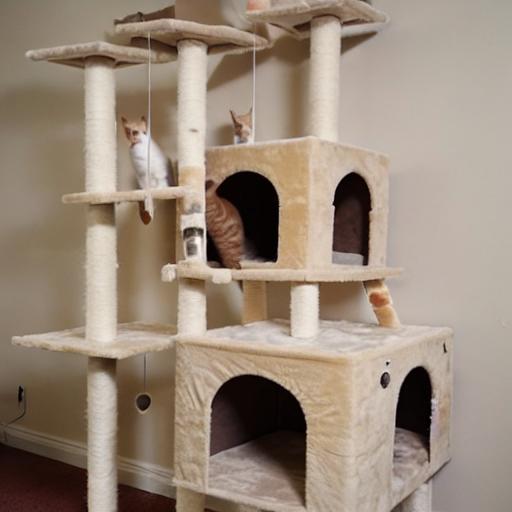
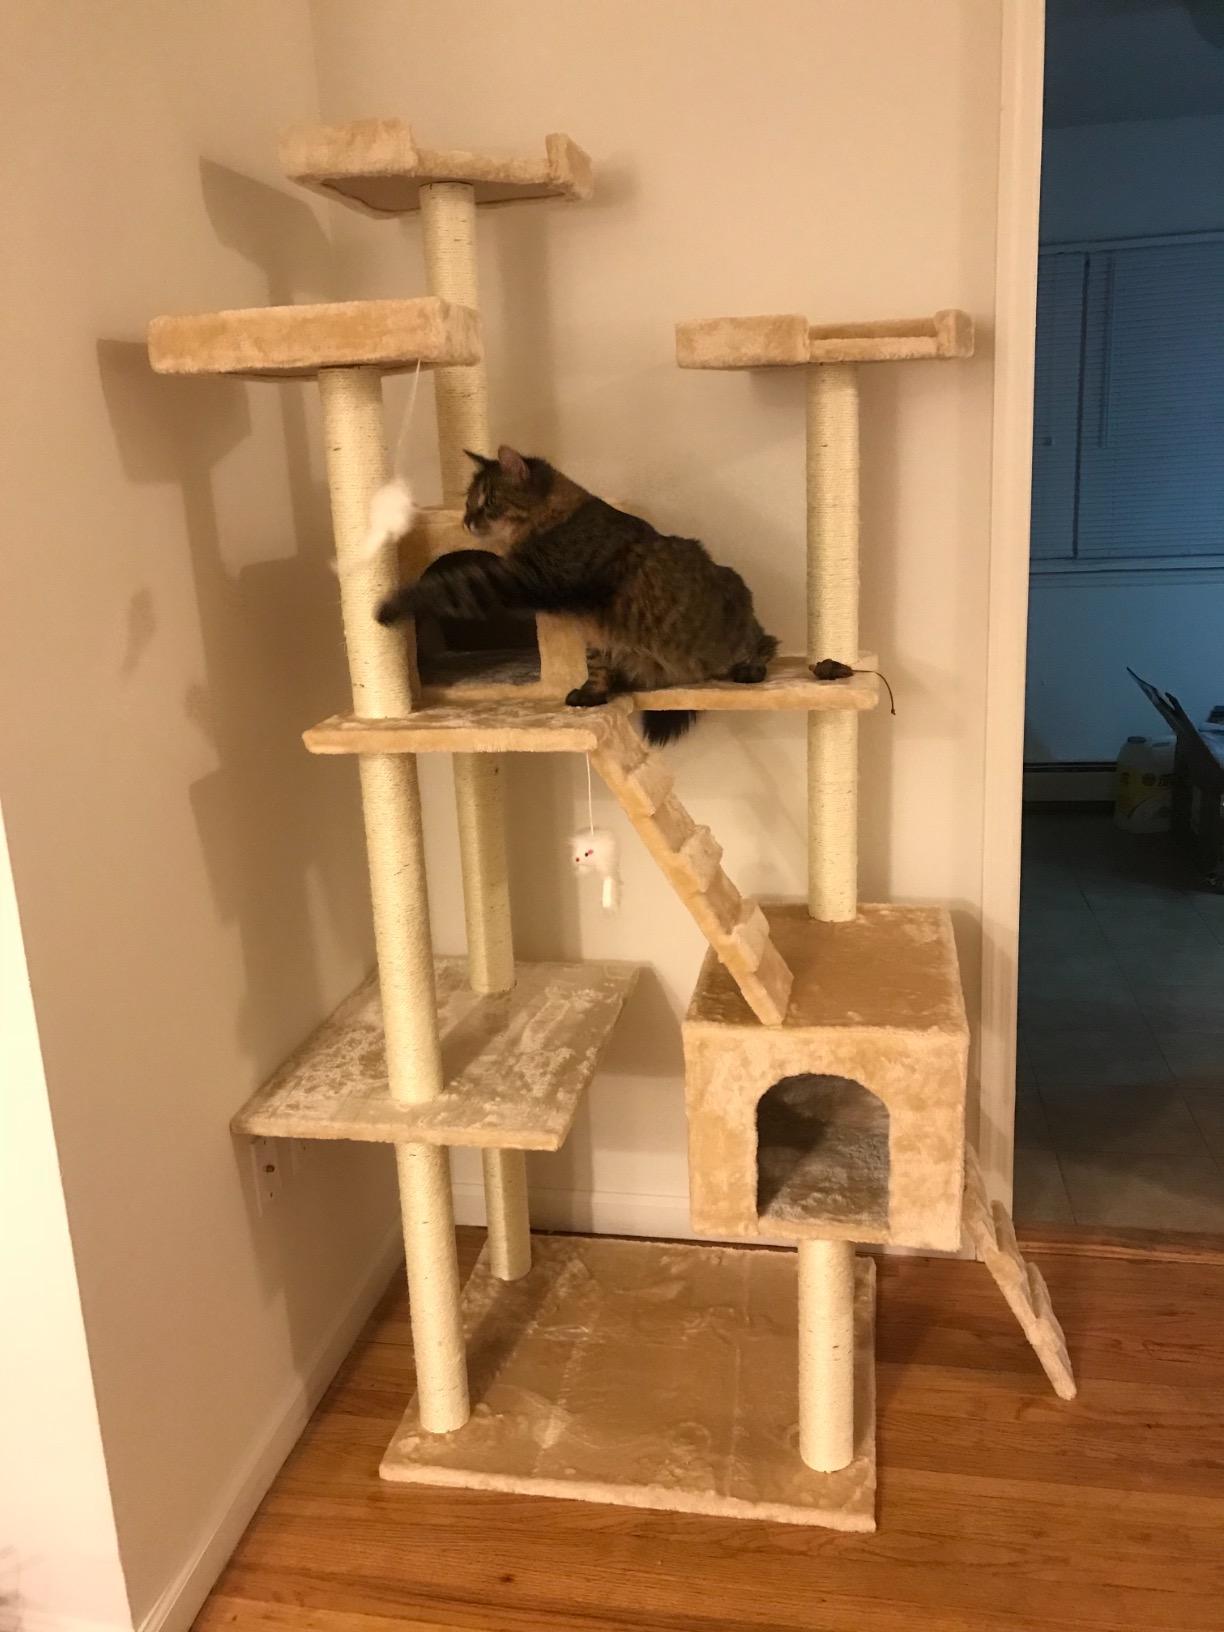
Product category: items_cat tree
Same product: no